Bim Afolami

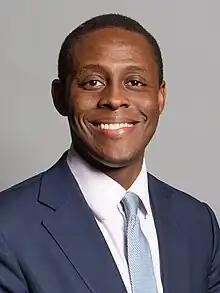
Official portrait, 2020

Abimbola "Bim" Afolami (born 11 February 1986) is a British Conservative Party politician. He served as the Member of Parliament (MP) for Hitchin and Harpenden in Hertfordshire from the 2017 general election until 2024. He was the Economic Secretary to the Treasury from 2023 to 2024.